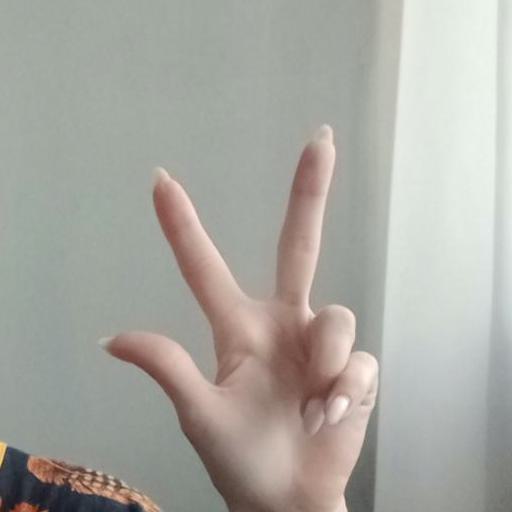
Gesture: three2